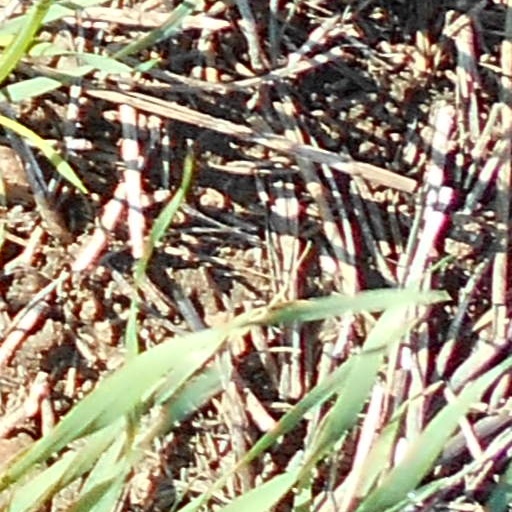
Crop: wheat